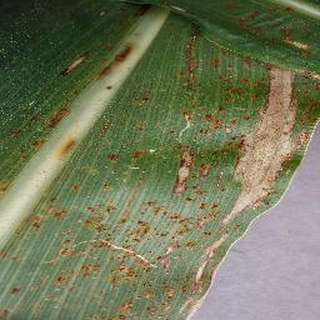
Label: corn_northern_leaf_blight